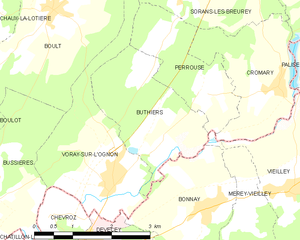
Carte des communes françaises